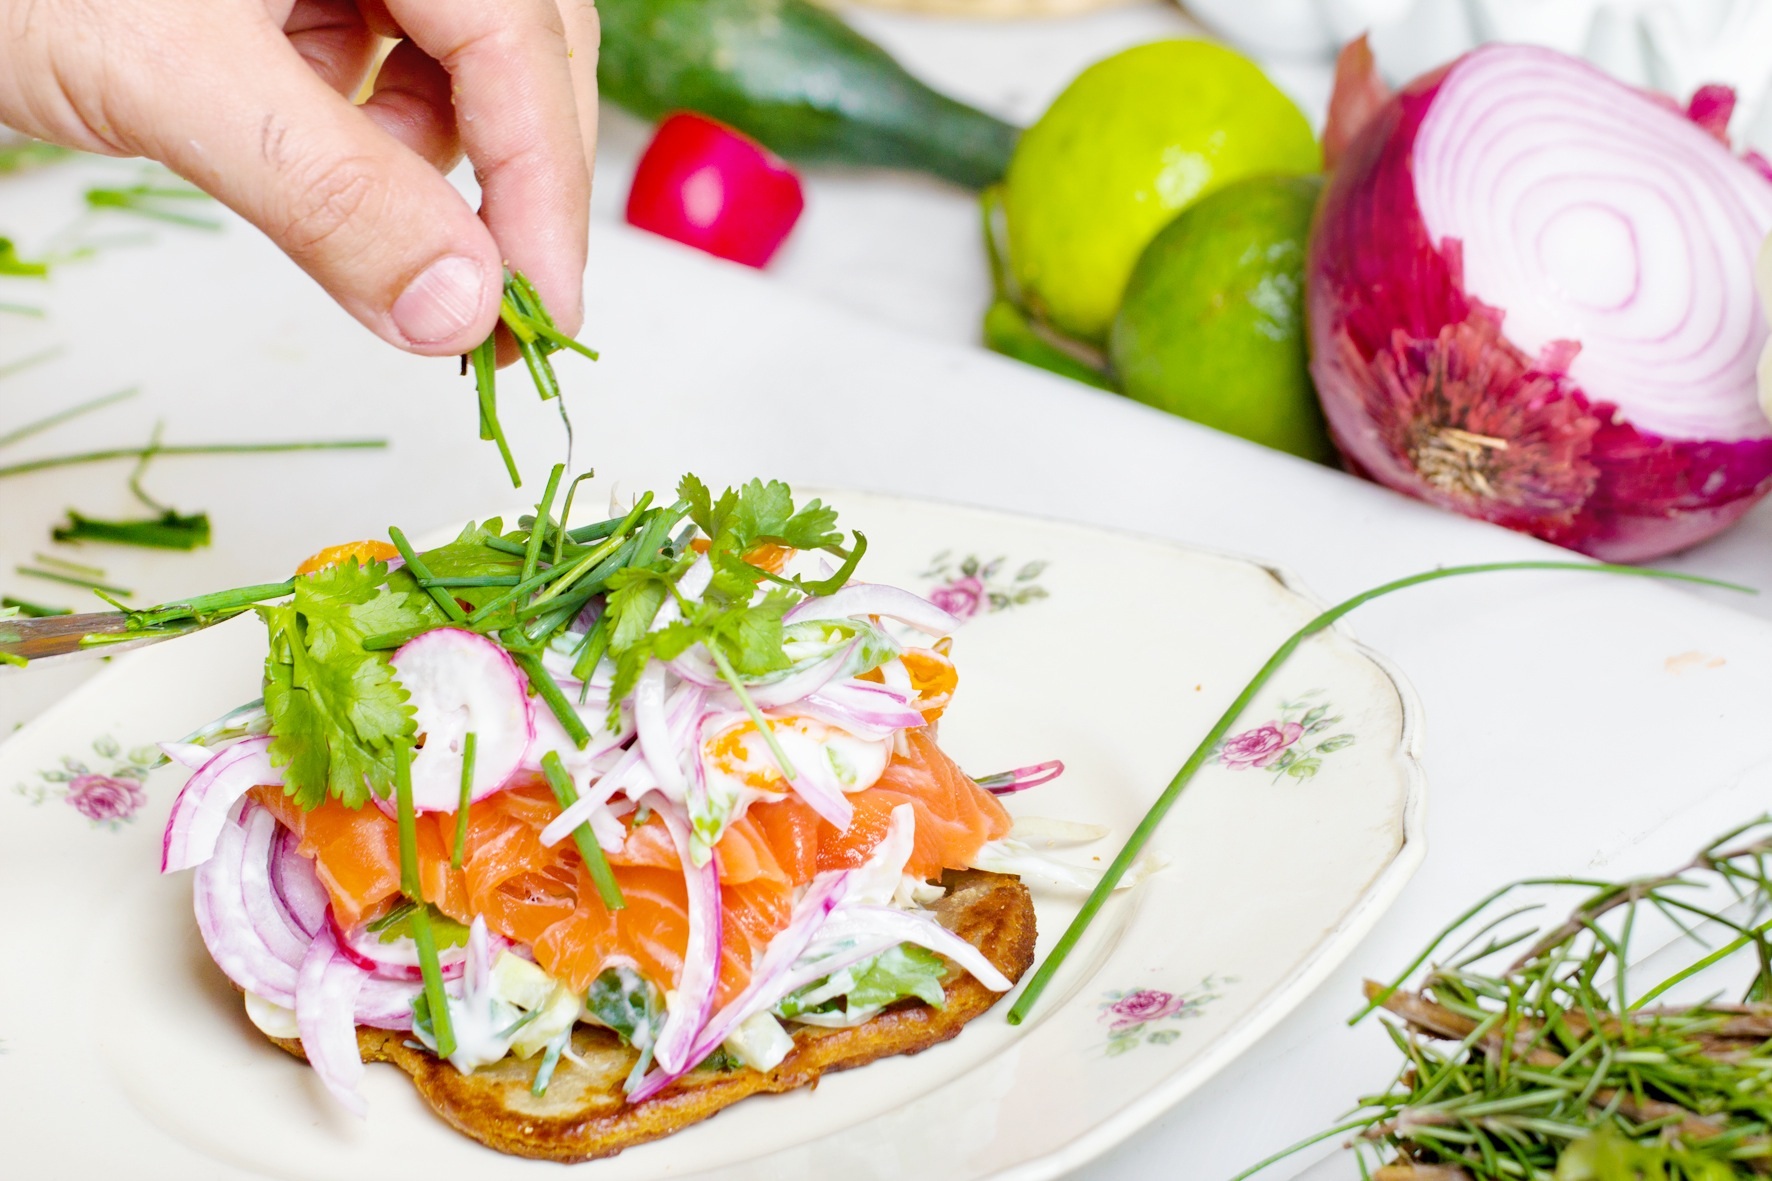
dish, meal, food, salad, produce, vegetable, plate, breakfast, lunch, cuisine, bread, sandwich, lettuce, leaves, dinner, limes, onions, smoked salmon, salt cured meat